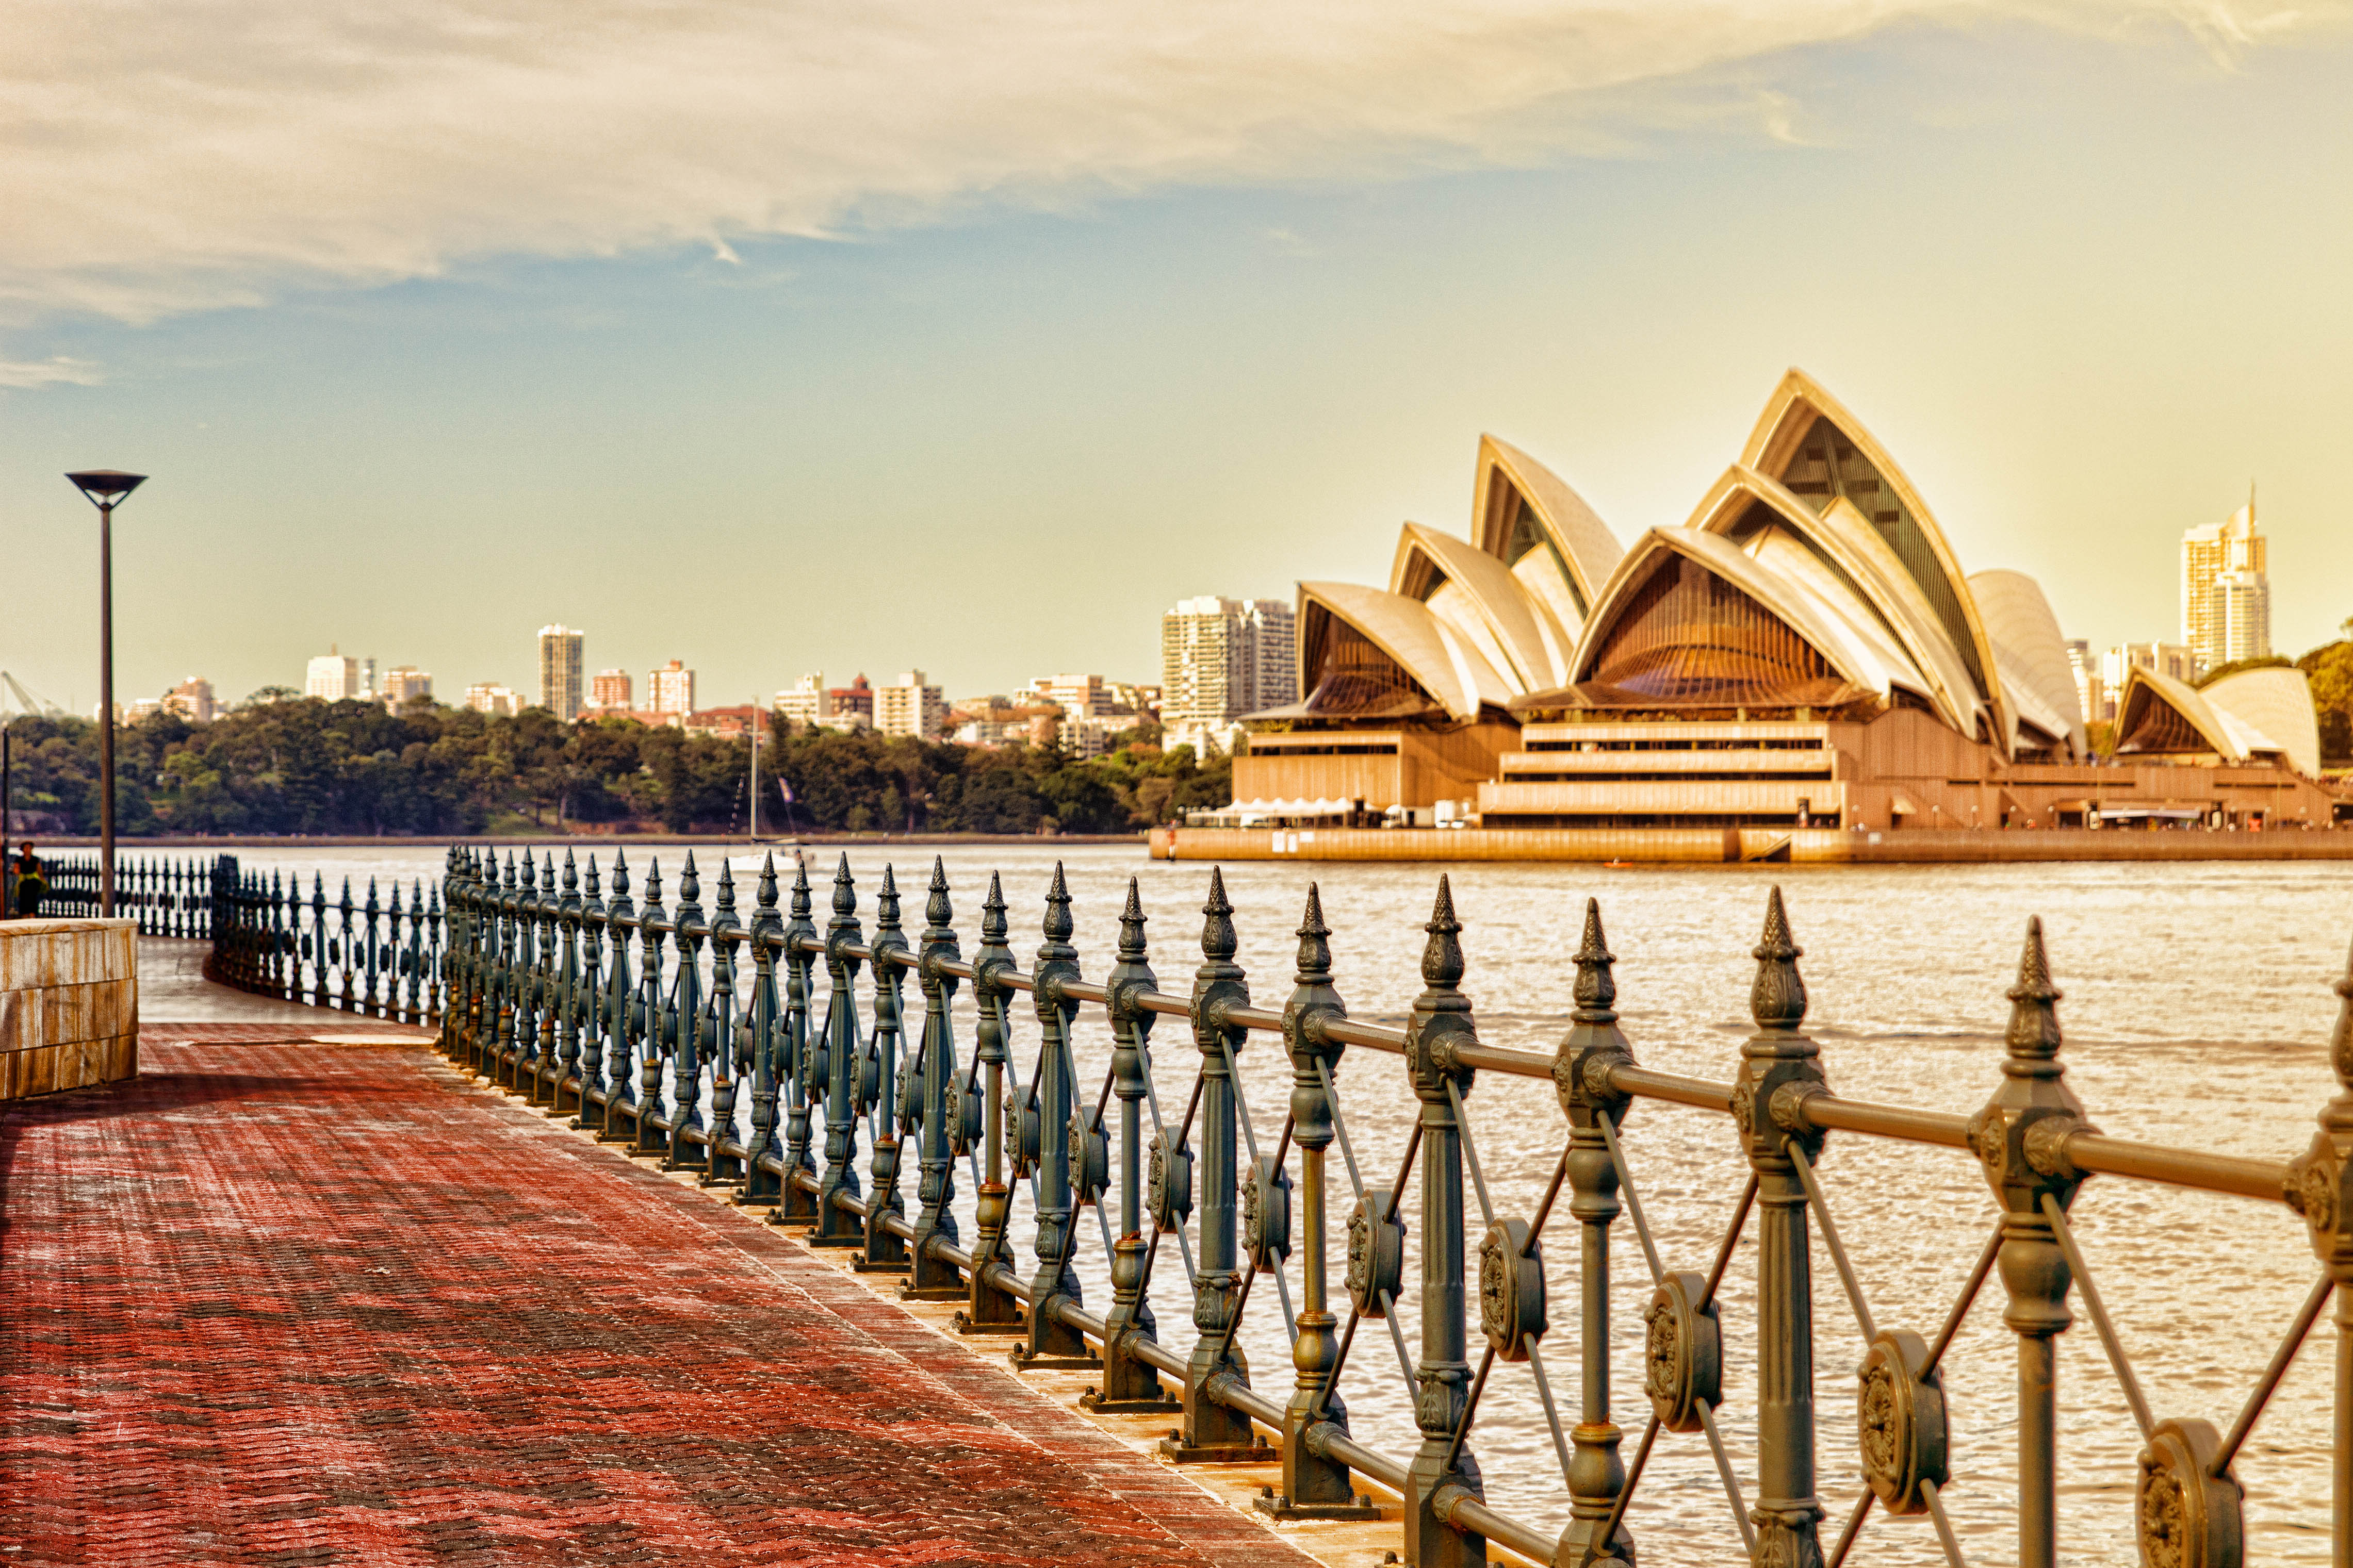
boardwalk, skyline, morning, palace, city, pier, walkway, cityscape, evening, sydney, landmark, harbour, tourism, australia, operahouse